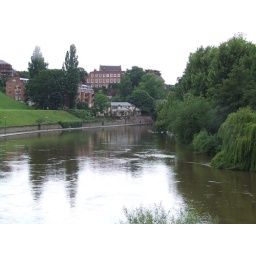
Leaves rarely trail in the water - the river is usually much lower at this time of year